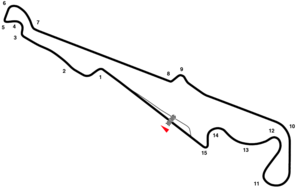
Le Grand Prix automobile de France est une course automobile sur circuit créée en 1906. Il a figuré au calendrier du championnat du monde de Formule 1 de 1950 à 2008 sur sept circuits différents, exception faite de l'année 1955 où l'épreuve a été annulée à la suite du drame des 24 Heures du Mans. L'épreuve s'est déroulée sur le circuit de Nevers Magny-Cours de 1991 à 2008, avant d'être retirée du calendrier pour une période de dix ans.
La Course du Castellet de Formule 2 est une course de monoplaces, qui sert de support au Grand Prix automobile de France. L'épreuve remplace l'épreuve de Magny-Cours et compte pour le championnat de Formule 2 FIA depuis 2018.
Le Grand Prix automobile de France 2018 disputé le 24 juin 2018 sur le circuit Paul-Ricard, est la 984ᵉ épreuve du championnat du monde de Formule 1 courue depuis 1950. Plus aucun Grand Prix n'avait été organisé en France depuis 2008, et pour son retour, il s'agit de la 59ᵉ édition du Grand Prix de France comptant pour le championnat du monde de Formule 1 et de la huitième manche du championnat 2018. Le circuit varois a déjà accueilli l'épreuve quatorze fois entre 1971 et 1983 et de 1985 à 1990, avant de laisser la place à Magny-Cours, pour dix-huit éditions, de 1991 à 2008.